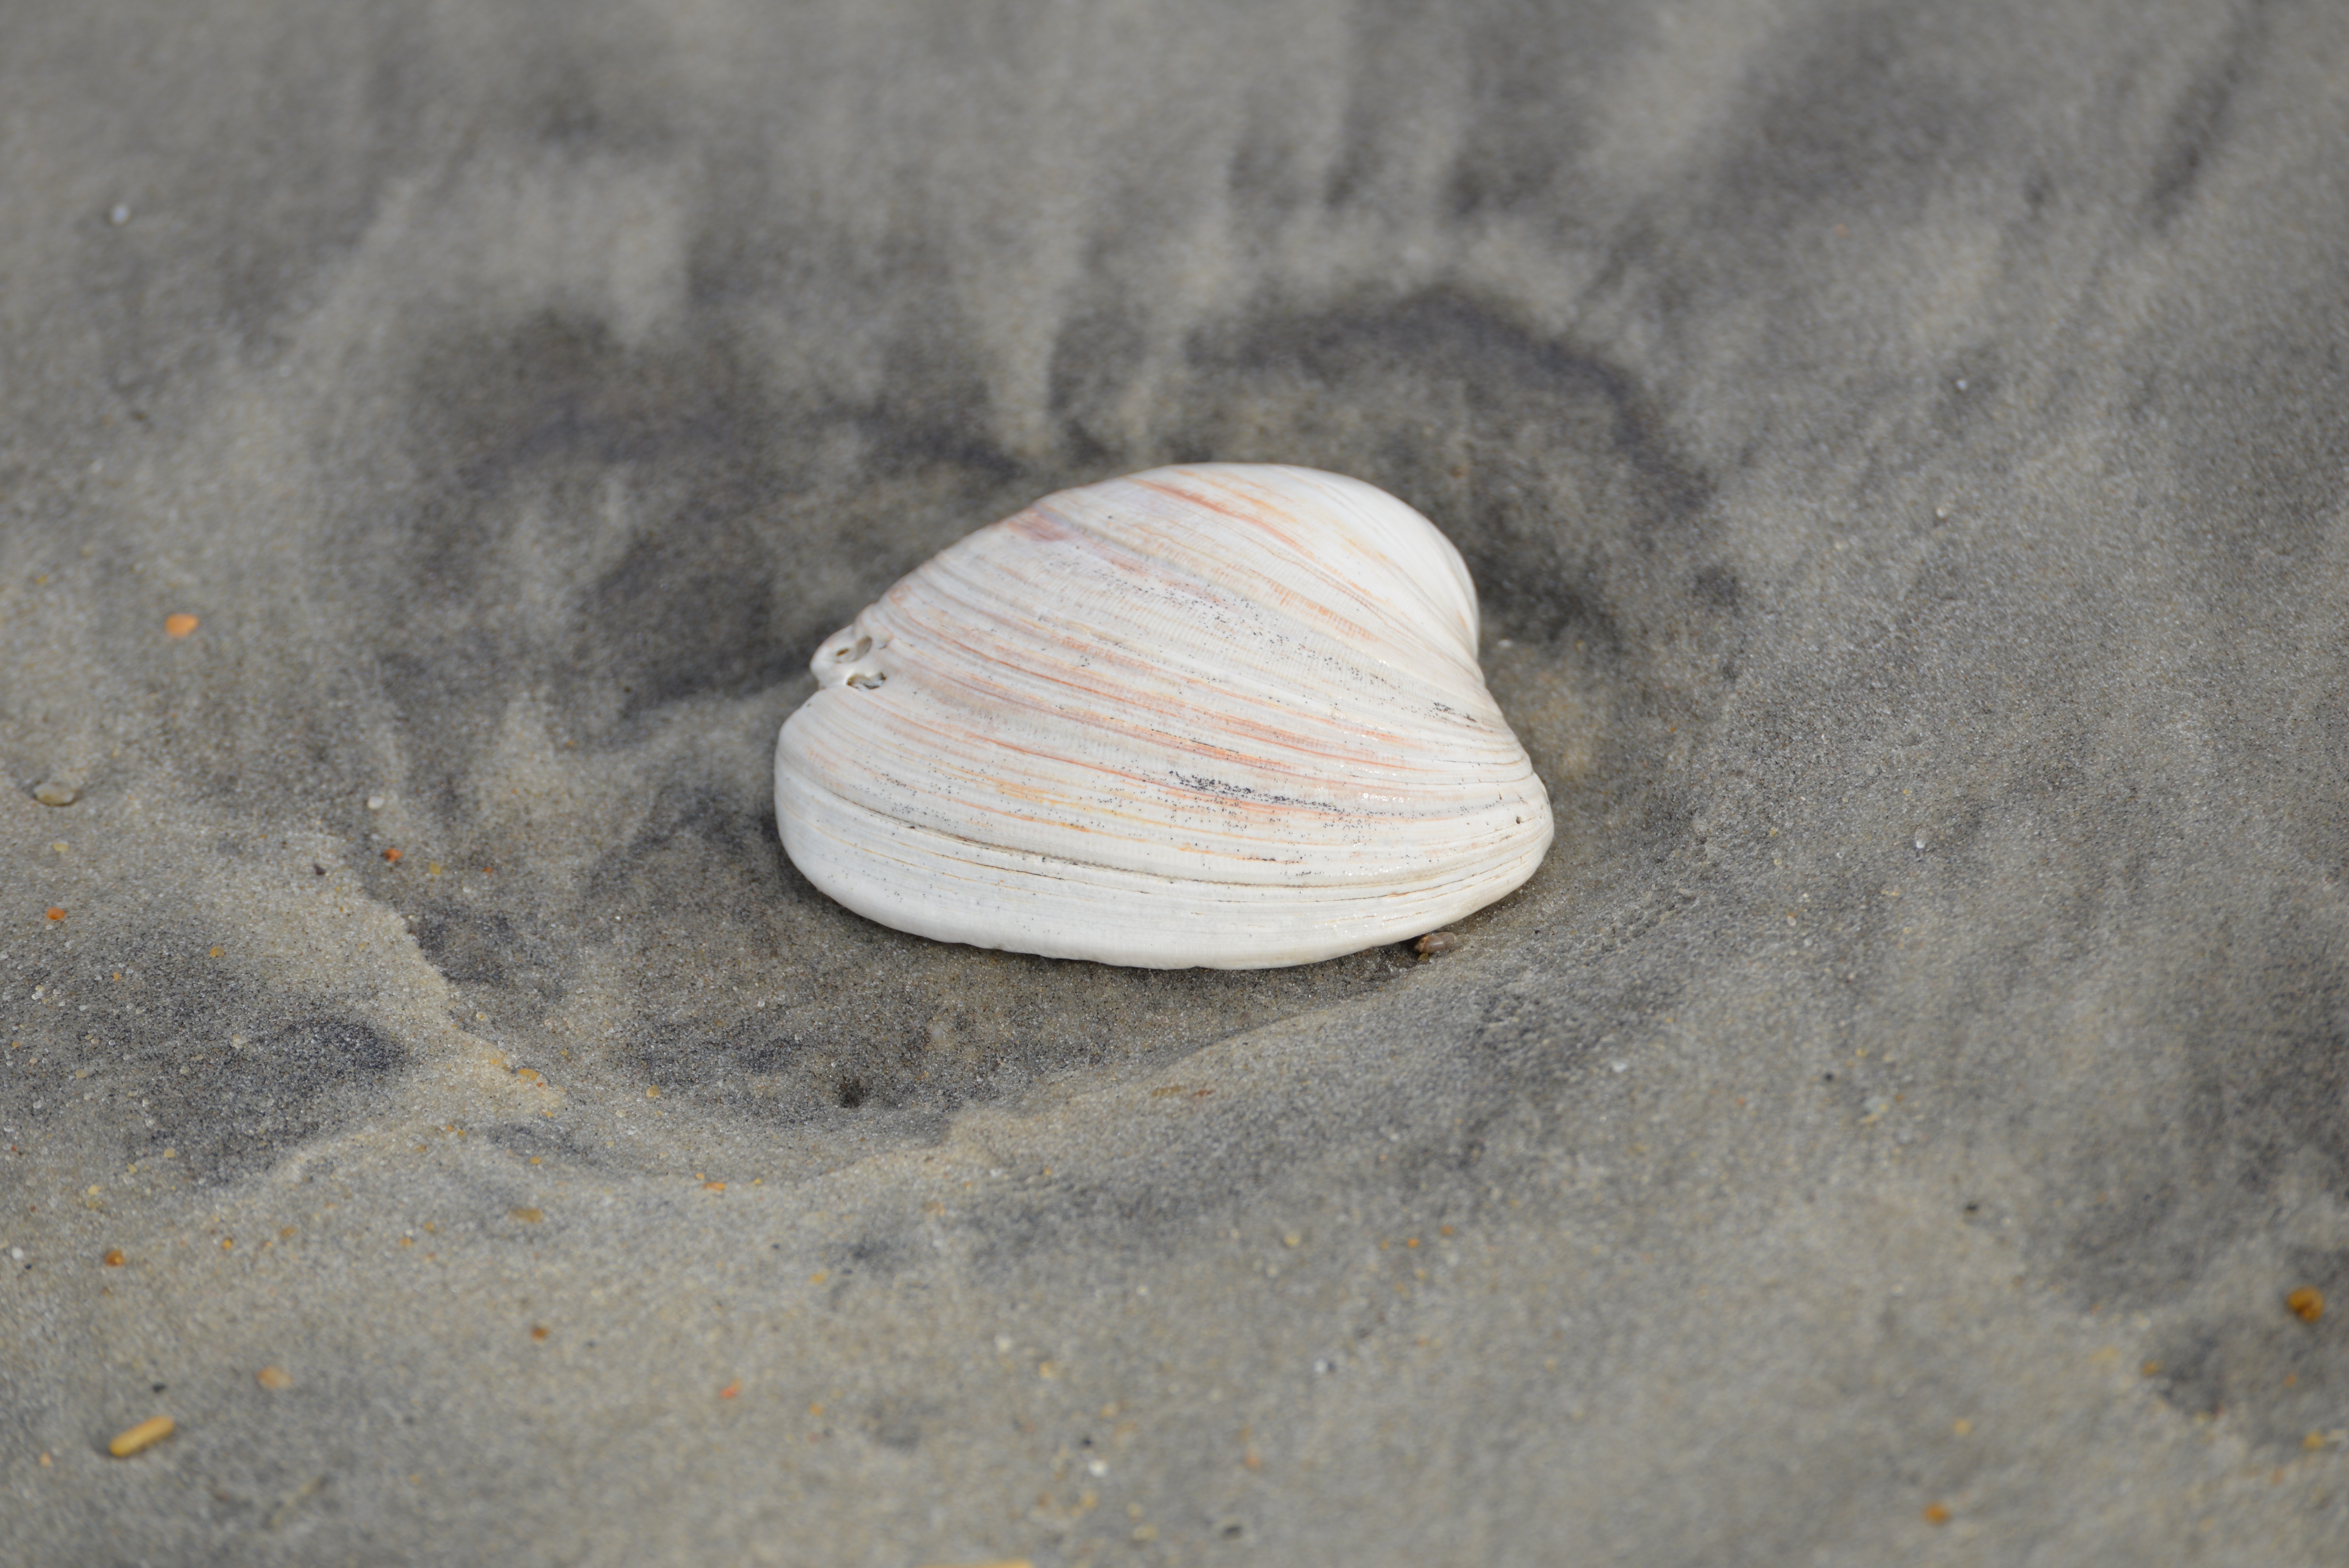
beach, sand, rock, wood, leaf, natural, seashore, material, shell, invertebrate, seashell, sea shell, close up, macro photography